National Commission on the Observance of International Women's Year

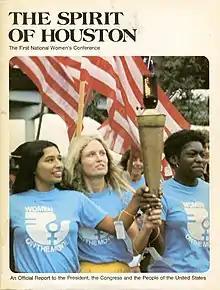
Cover of the "Spirit of Houston", the official report that represented the commission's final output.

In the Carter years, the Commission turned its focus to the 1977 National Women's Conference and its 56 supporting state and territorial conventions, where delegates for the national conference were to be selected. The event was one of the first events of its kind to be funded by the U.S. government and came at the pinnacle of second-wave feminism in American politics. The conference was a key part of the FX on Hulu television series "Mrs. America", where many of the Commission's members, including two of its three presiding officers, were main characters.